Osprey

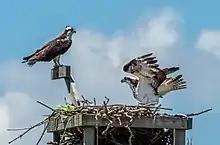
Adult American ospreys on a man-made nest in New Jersey, US

Ospreys usually mate for life. Rarely, polyandry has been recorded. The breeding season varies according to latitude: spring (September–October) in southern Australia, April to July in northern Australia, and winter (June–August) in southern Queensland. In spring, the pair begins a five-month period of partnership to raise their young. The female lays two to four eggs within a month and relies on the size of the nest to conserve heat. The eggs are whitish with bold splotches of reddish-brown and are about and weigh about . The eggs are incubated for about 35–43 days to hatching.